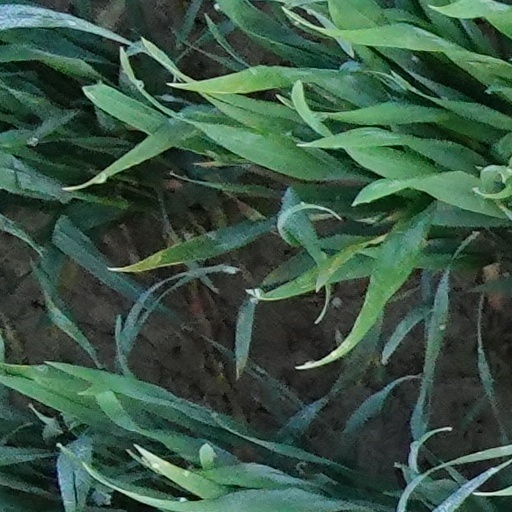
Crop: wheat